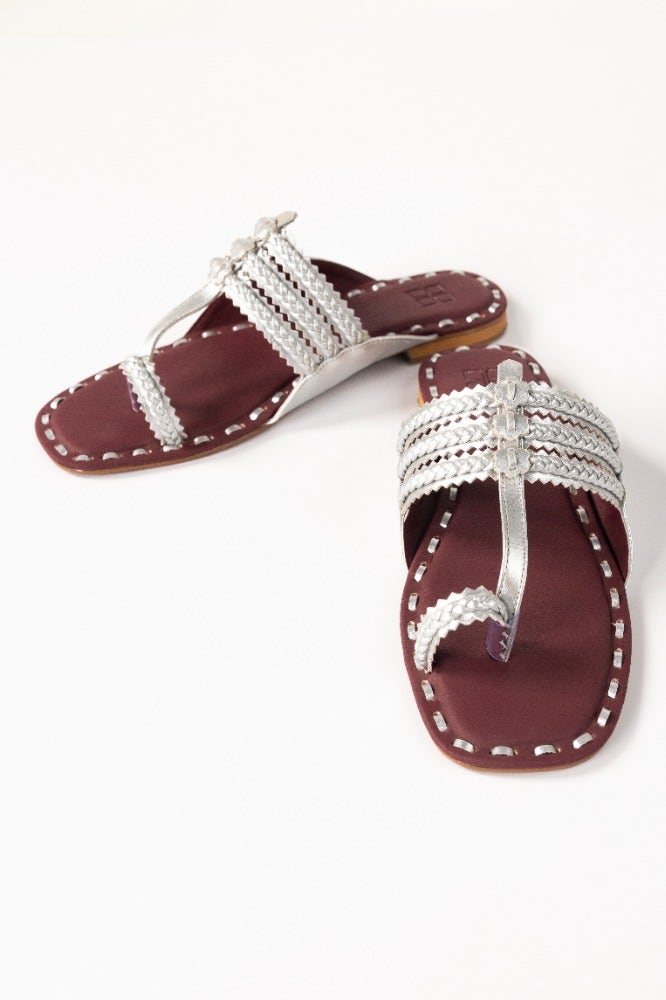
burgundy silver leather karishma sand